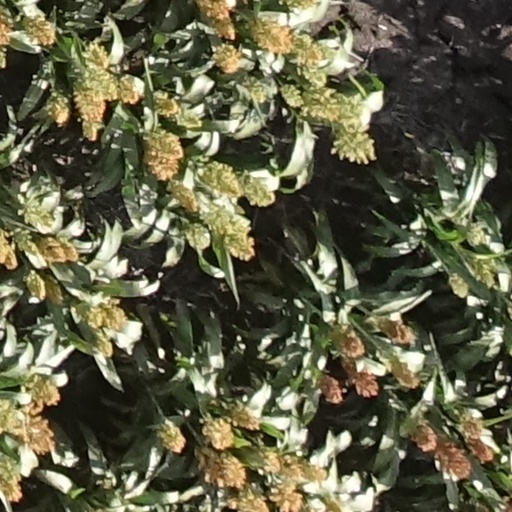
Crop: sorghum